Robert J. Meder

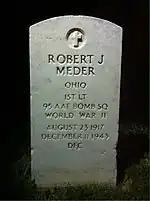
Meder's grave at Arlington National Cemetery

On April 27, as they tried to reach safety with the help of friendly local Chinese, all three men were captured by Japanese troops and interred as POWs in Shanghai, along with crew of the sixteenth bomber. Meder and other American prisoners were held in solitary confinement, where they were threatened and tortured by the Japanese, but resisted weeks of interrogation. The Japanese government sentenced all the eight prisoners to death and after a mock trial on October 14, 1942, Dean E. Hallmark, Second Lieutenant William G. Farrow (pilot of bomber#16) and Sergeant Harold A. Spatz (gunner of bomber#16) were selected for execution, while the Japanese commuted others to life in prison. The three men were executed on October 15, 1942, at Shanghai’s Public Cemetery No. 1.